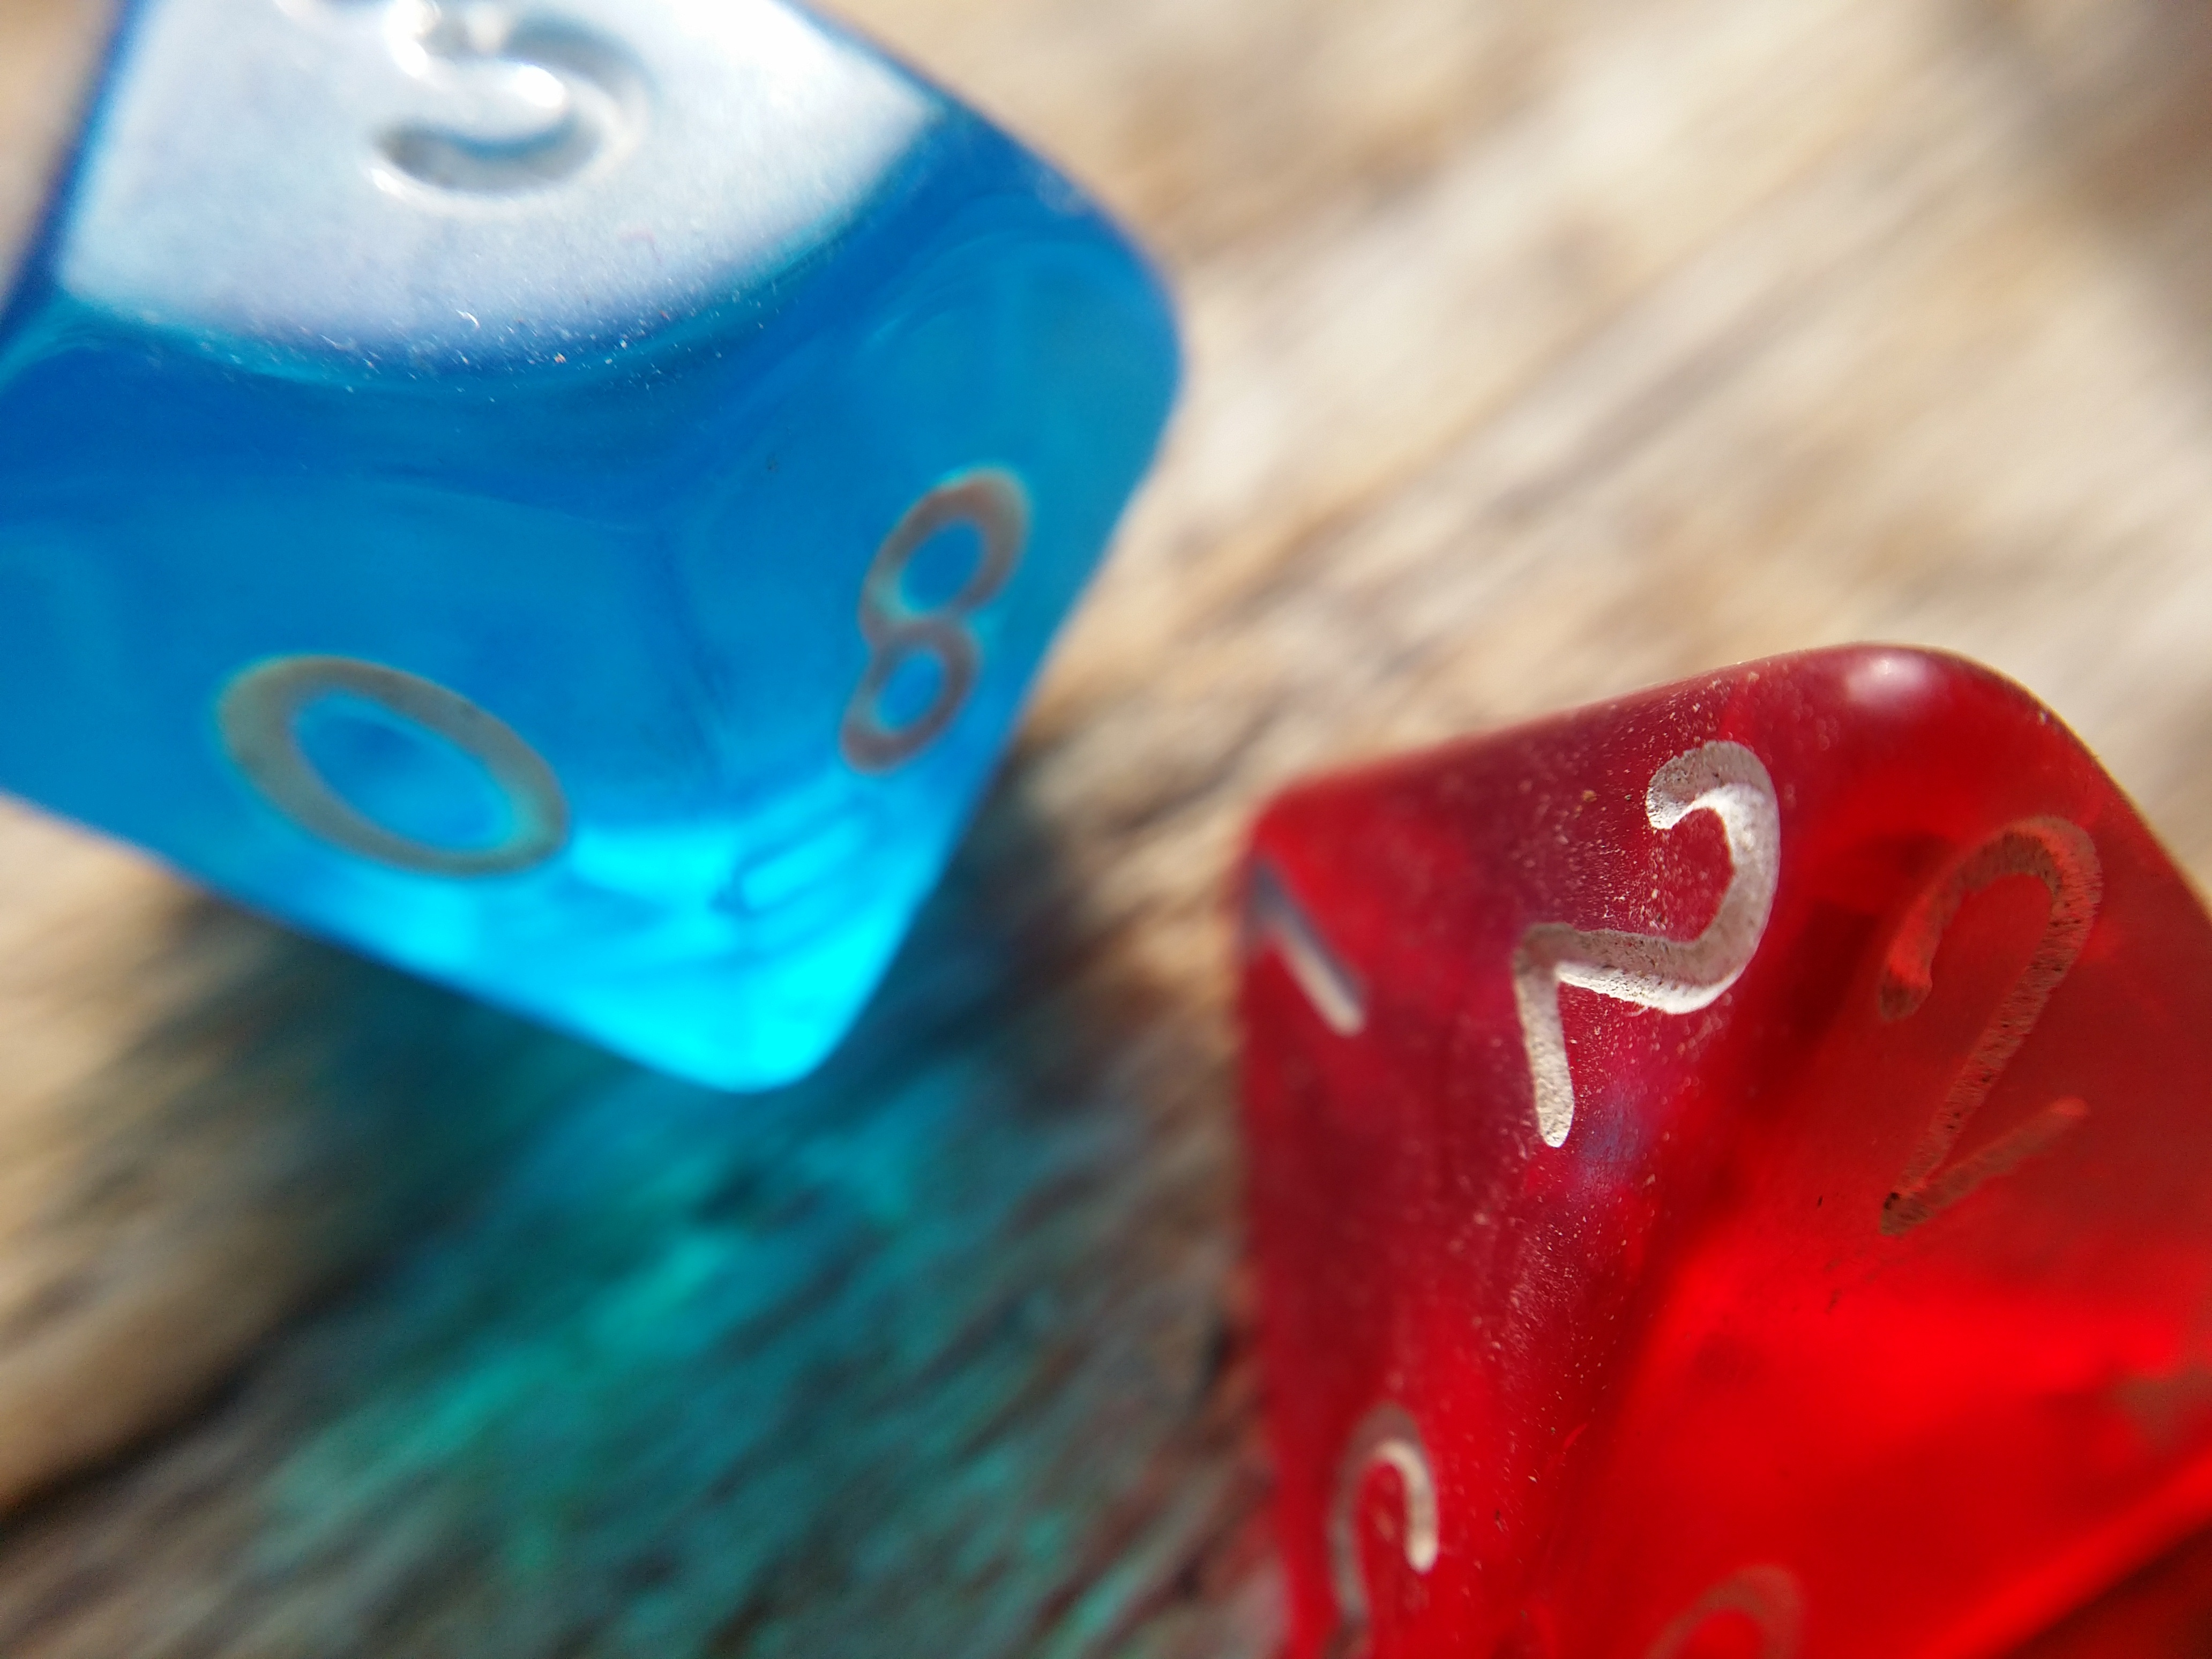
hand, game, petal, recreation, finger, red, playing, nail, board game, close up, sports, games, dice, d4, macro photography, rpg, dungeons and dragons, d10, indoor games and sports, tabletop game